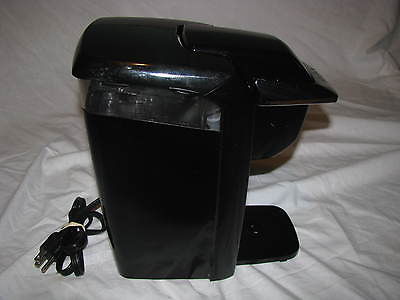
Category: coffee maker